Bloss Mansion

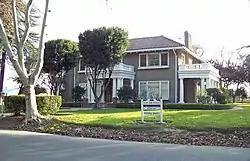

The Bloss Mansion is a historic house located at 1020 Cedar Ave. in Atwater, California. The house was built in 1914 by George Bloss, the first mayor of Atwater and a prominent donor to the city. The house's design reflects several popular architectural styles of its era. The Mission Revival Style had the greatest influence on the structure, as exhibited in its stucco construction and tile roof. Prairie School elements of the house include its three-part windows, broad eaves, and overall emphasis, while the house's front entrance and side porch have a Classical design with Tuscan columns.